Joan Lockton

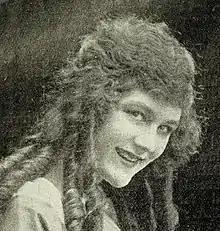
Joan Lockton, from a 1921 publication.

In 1925 in Bloomsbury, she married Harry Levy, who managed traveling theatre revues.